History of Crimea

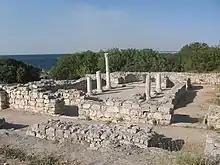
Chersonesos in modern Sevastopol

Archaeological evidence of human settlement in Crimea dates back to the Middle Paleolithic. Neanderthal remains found at Kiyik-Koba Cave have been dated to about 80,000 BP. Late Neanderthal occupations have also been found at Starosele (c. 46,000 BP) and Buran Kaya III (c. 30,000 BP).